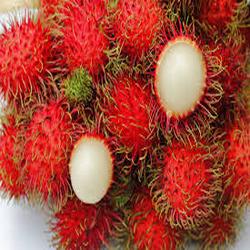
Label: Rambutan